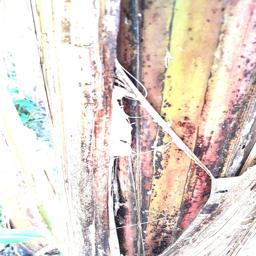
Label: PSEUDOSTEM WEEVIL